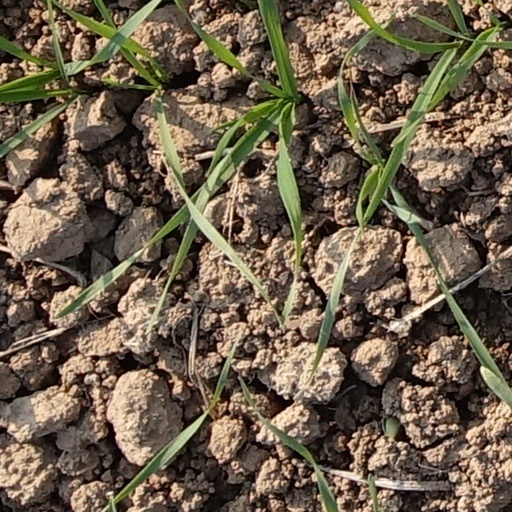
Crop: wheat